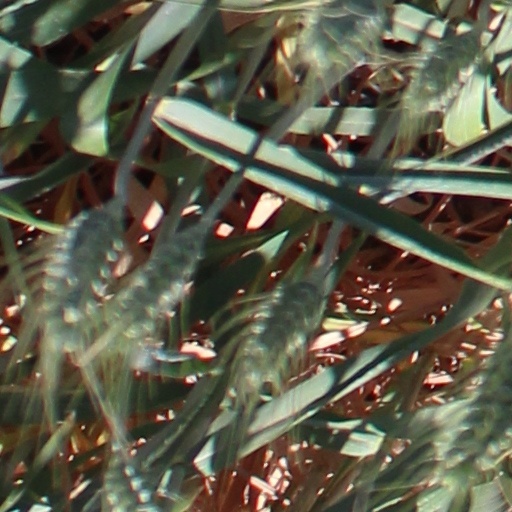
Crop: wheat